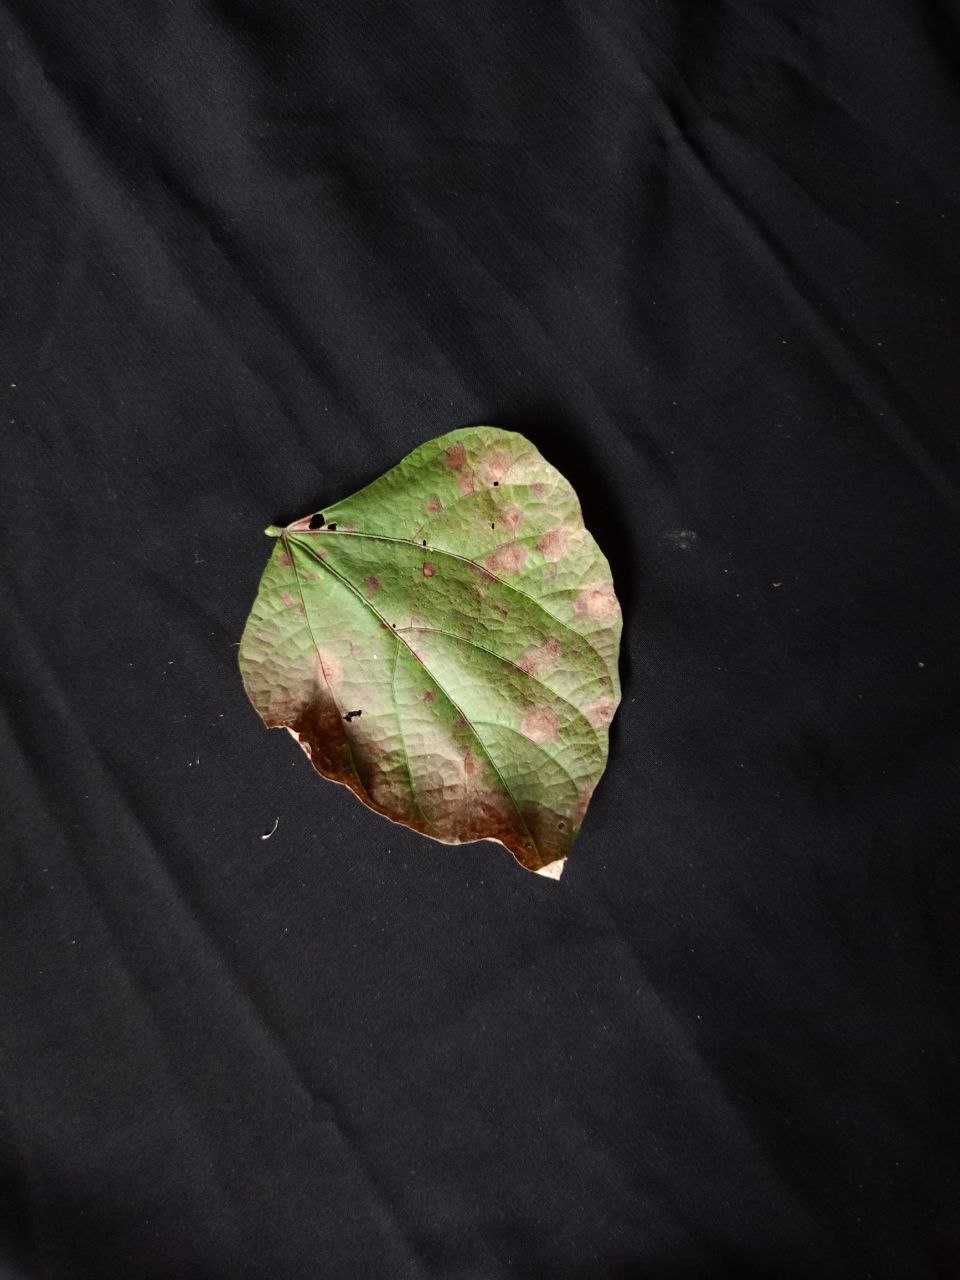
Crop: bean
Leaf condition: Blight